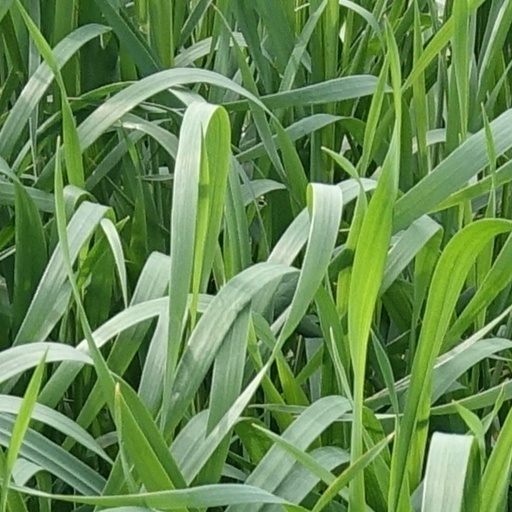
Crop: wheat